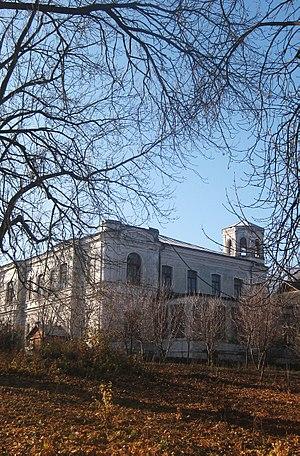
Le Palais de Dzelentsi est un palais du XVIIᵉ siècle situé dans le village de Dzelentsi, à 30 km de Khmelnytsky, dans l'oblast de Khmelnytsky, en Ukraine.